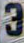
Number: 3